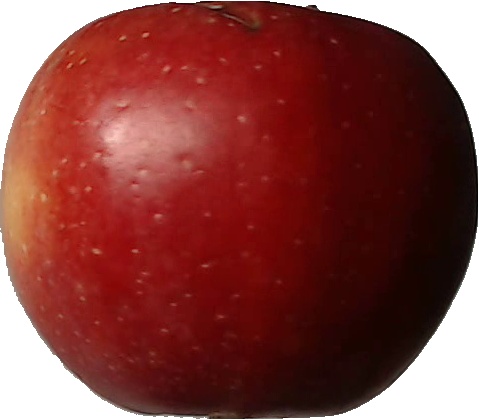
Label: apple_braeburn_1